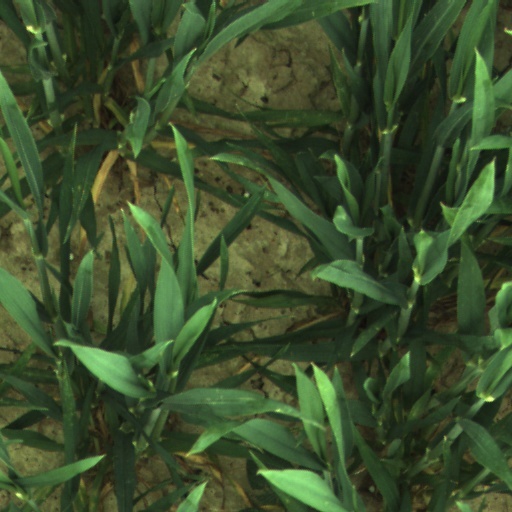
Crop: wheat